The Nutcracker

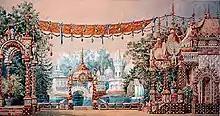
Konstantin Ivanov's original sketch for the set of "The Nutcracker" (1892)

In Nuremberg, Germany on Christmas Eve in the 1820s, a family and their friends gather in the parlor to decorate the Christmas tree in preparation for the party. Once the tree is finished, the children are summoned.